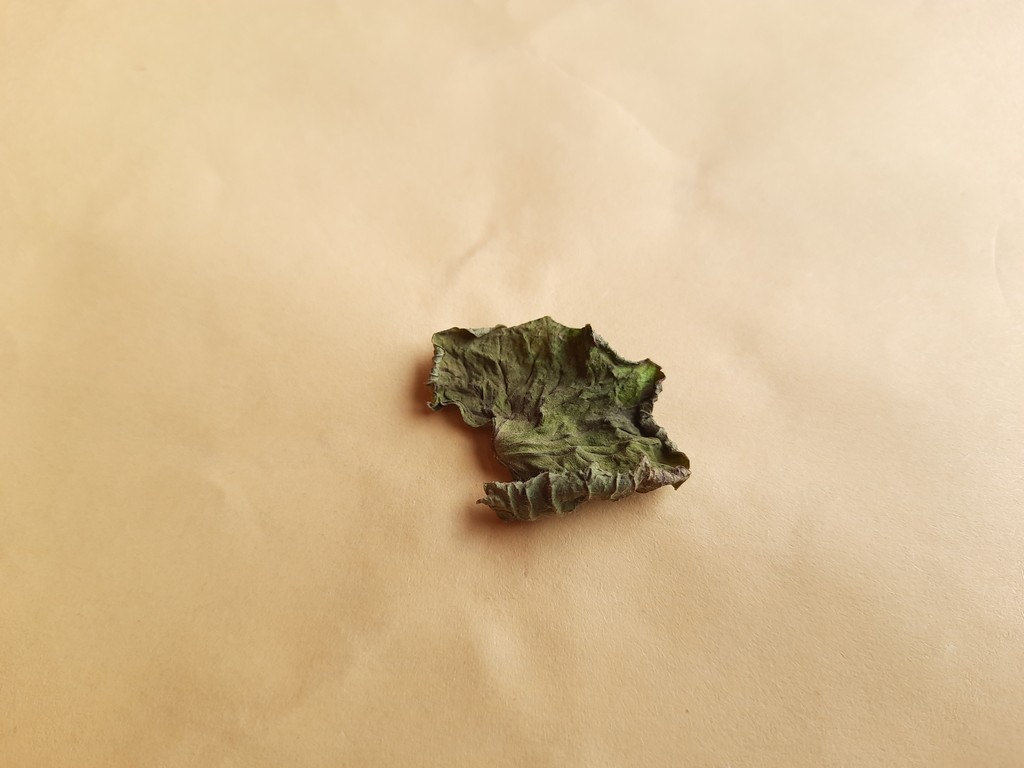
Label: Dried